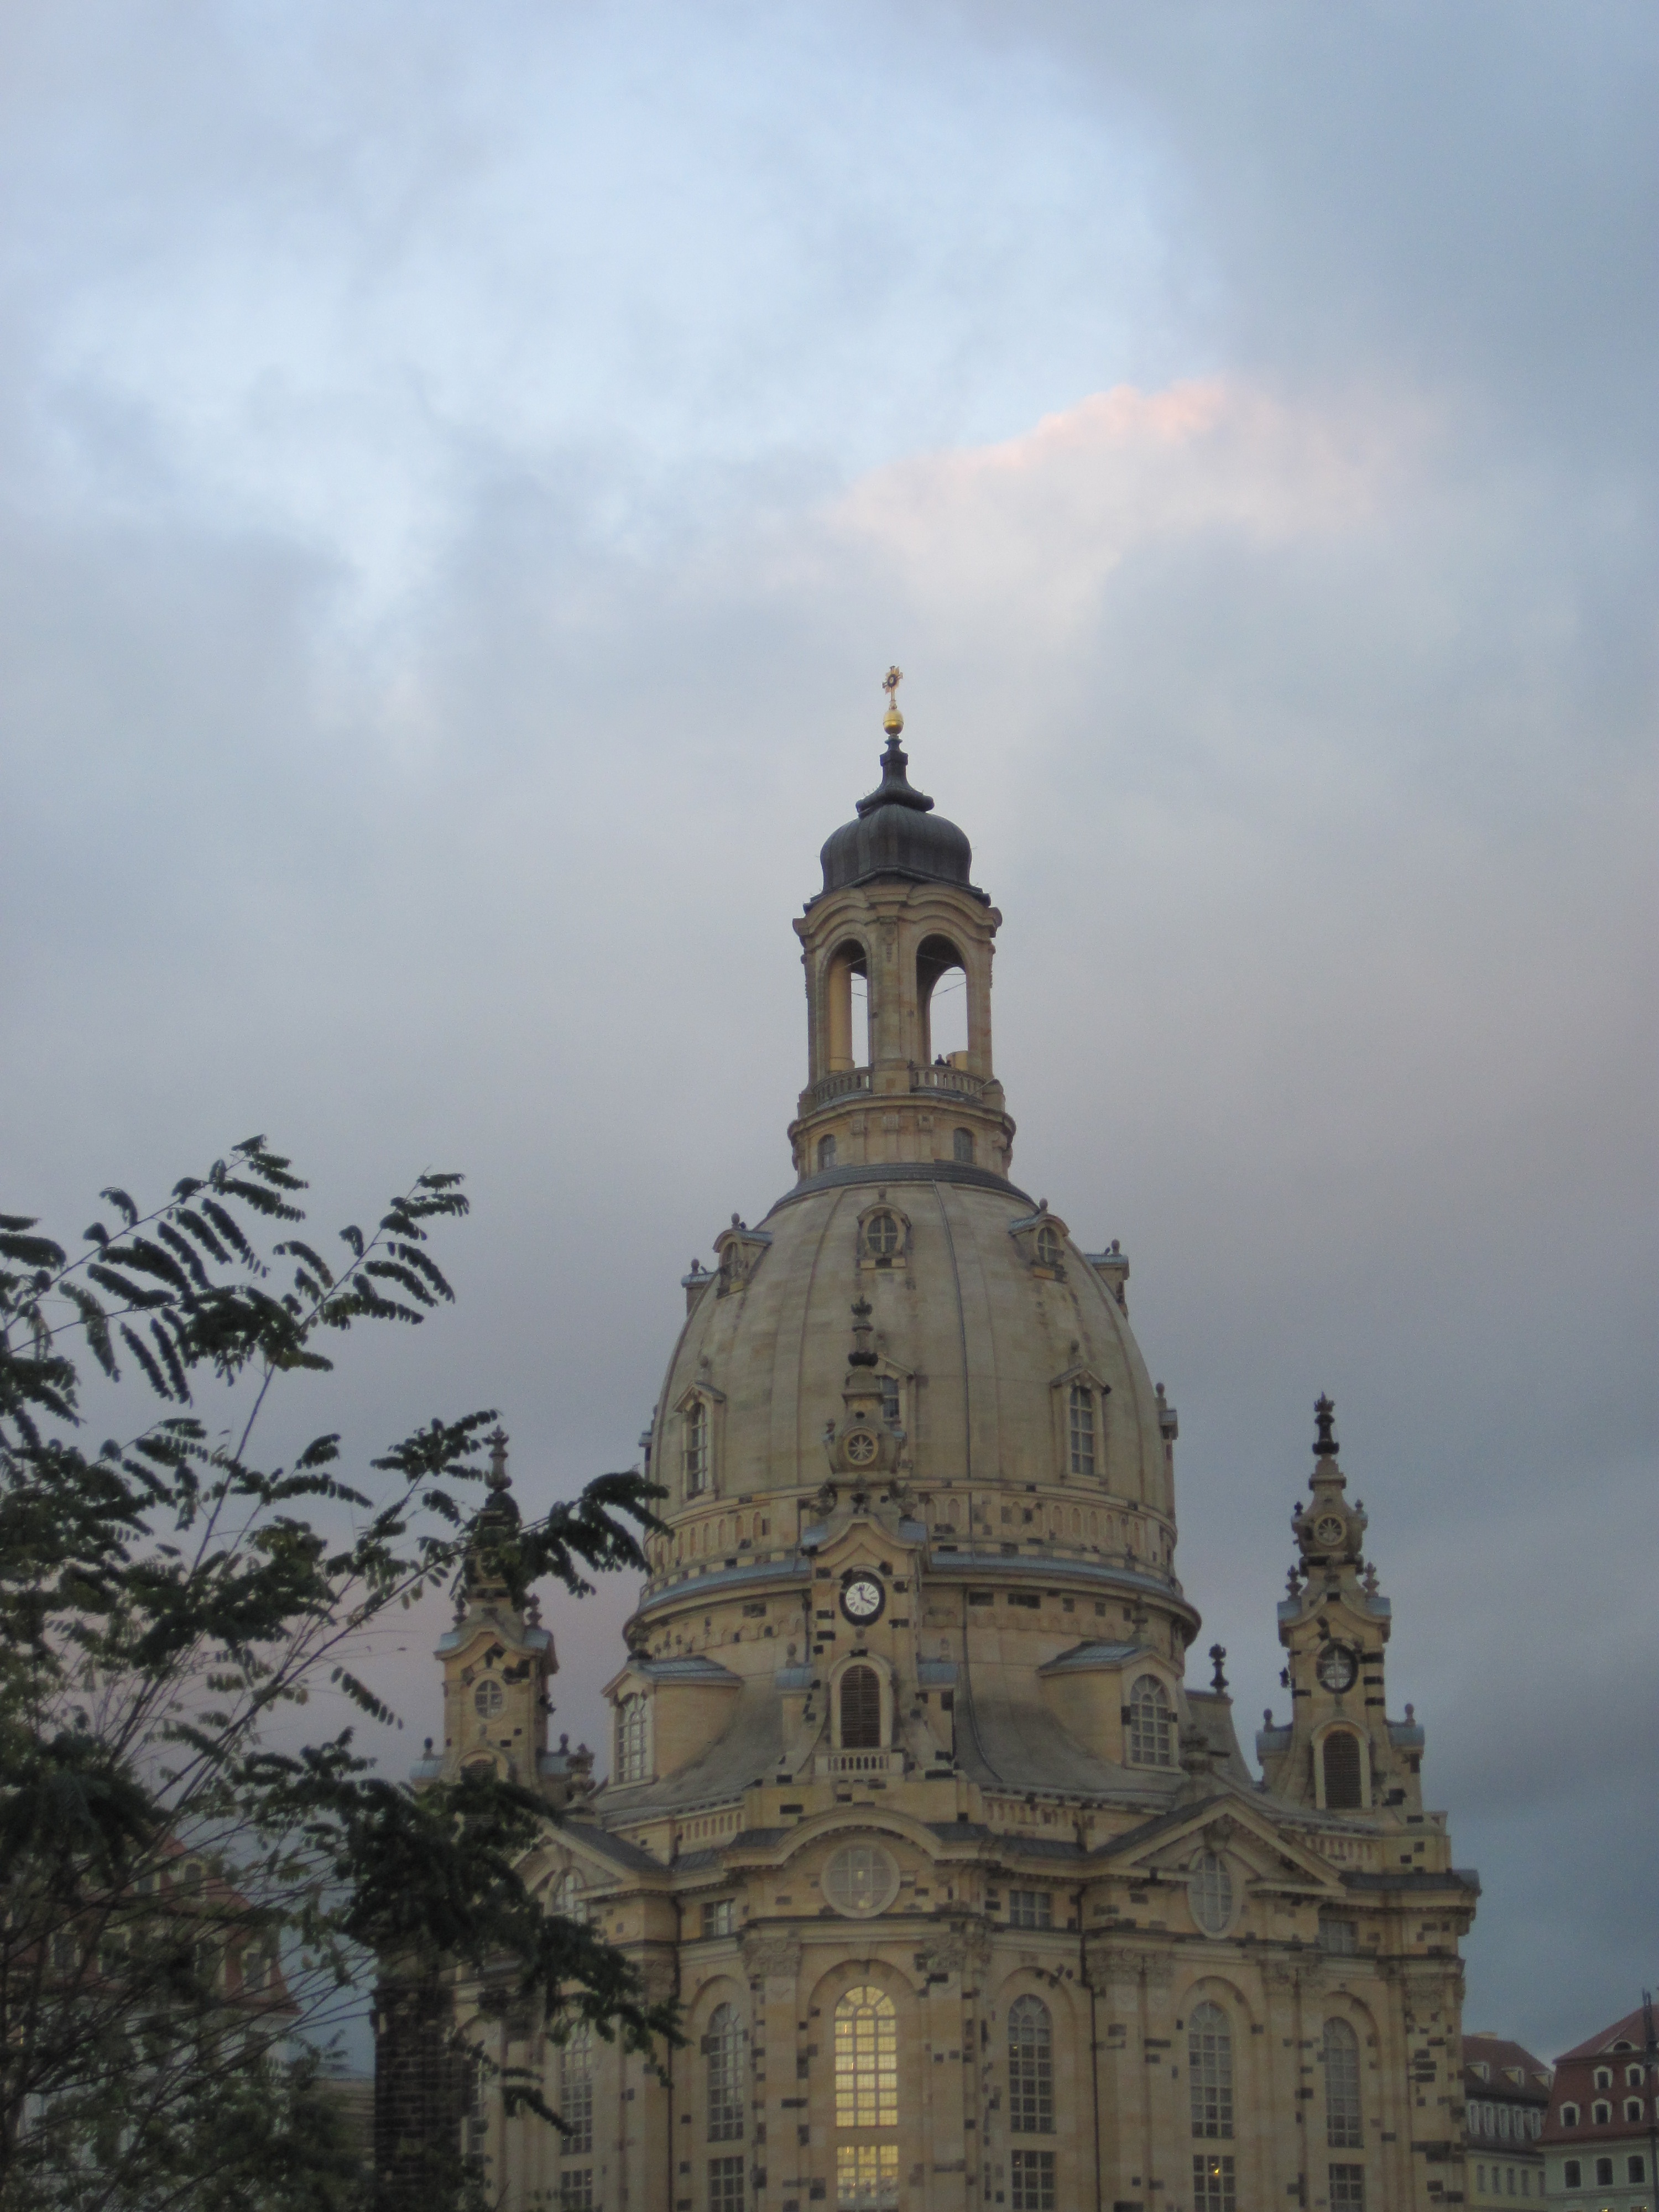
architecture, building, monument, tower, landmark, church, cathedral, place of worship, bell tower, old town, spire, steeple, dome, frauenkirche, saxony, dresden